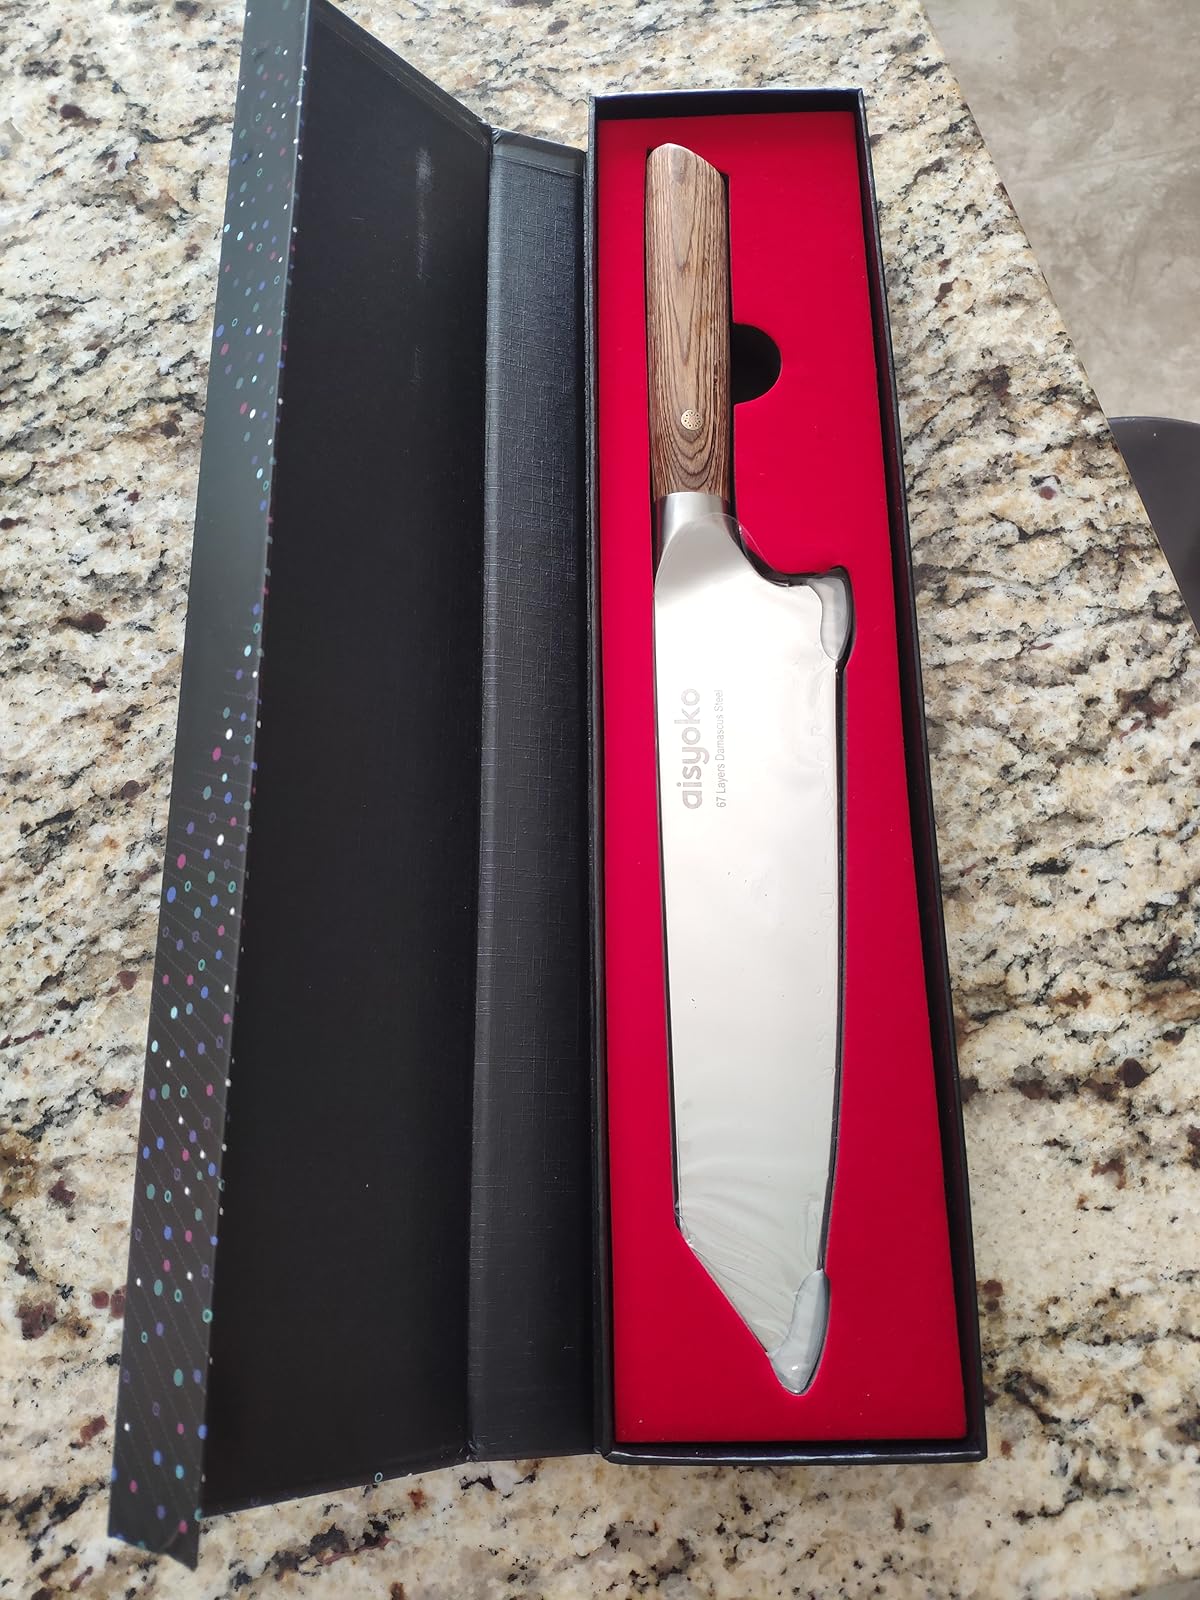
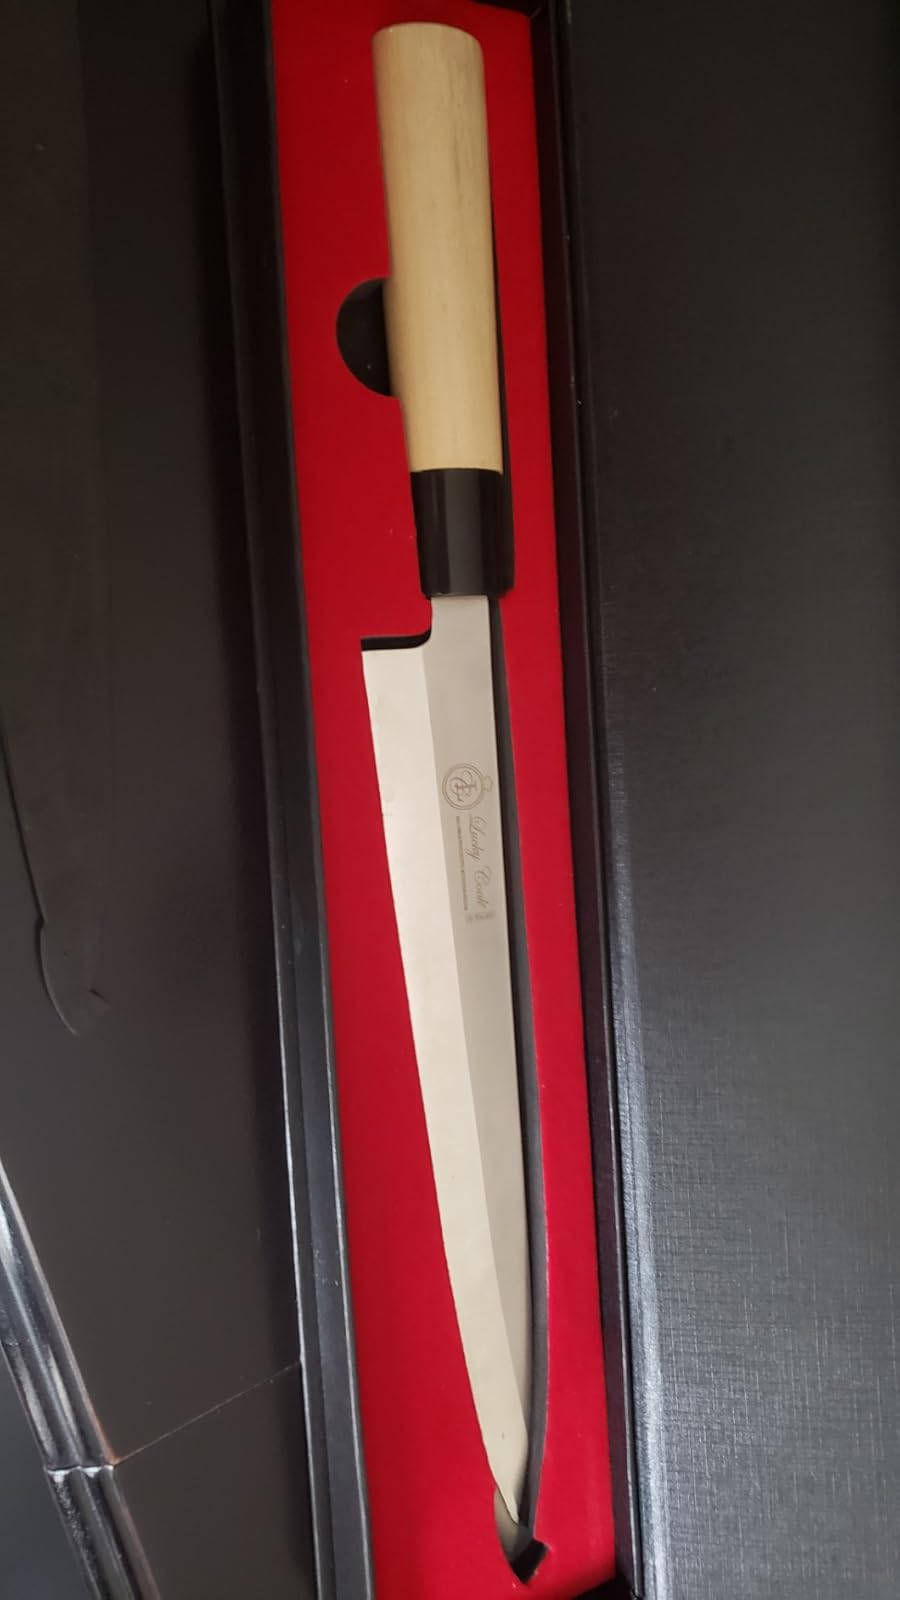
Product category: items_knife
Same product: no